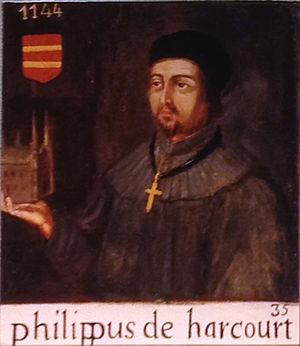
Tableau de Philippe d'Harcourt.
Philippe d'Harcourt est un évêque de Bayeux du début du XIIᵉ siècle et un chancelier d'Angleterre.